Buhrman–Pharr Hardware Company Historic District

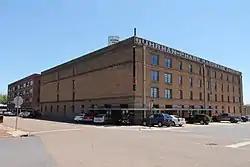

The Buhrman–Pharr Hardware Company Historic District encompasses a pair of brick commercial buildings on 3rd Street in Texarkana, Arkansas. The two four-story structures, located on the block between Laurel and Ash Streets, were built in 1914 and 1923 for the Buhrmann–Pharr Hardware Company, a significant force in the economic development of Texarkana for more than a century. The company was founded in the late 1880s by W. J. Buhrman and J. L. Chatfield, the interest of the latter being taken over by F. E. Pharr in 1908. Started as a modest retail establishment, the company grew to become one of the region's largest wholesale supplier of hardware and agricultural implements. These two buildings were built to address the company's growth in the first decades of the 20th century. The wholesale business was closed in 2001 and the retail establishment shut down two years later.